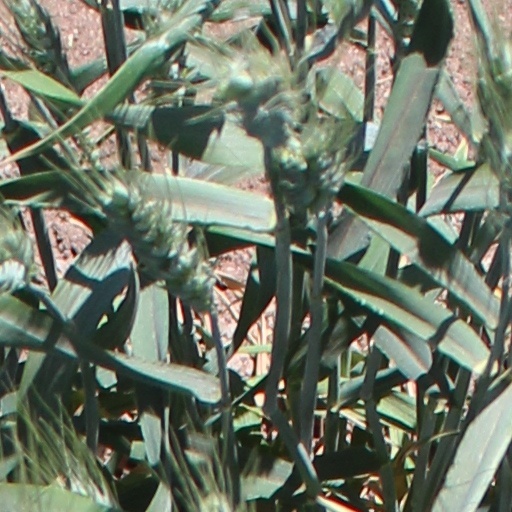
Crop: wheat